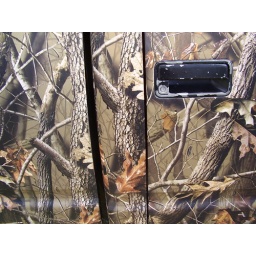
found this truck at talon lake government wharf in ontario. amazing.